1995 Royal Air Force Nimrod R1 ditching

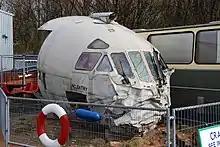
The salvaged cockpit of XW666 at South Yorkshire Air Museum

On Tuesday 16 May 1995, a Royal Air Force Nimrod R1 aircraft suffered an in-flight engine fire which led to the aircraft having to ditch in the Moray Firth. This was the first of two Nimrods to be lost in 1995; it was followed by the crash of a Nimrod MR2 in Canada in September.